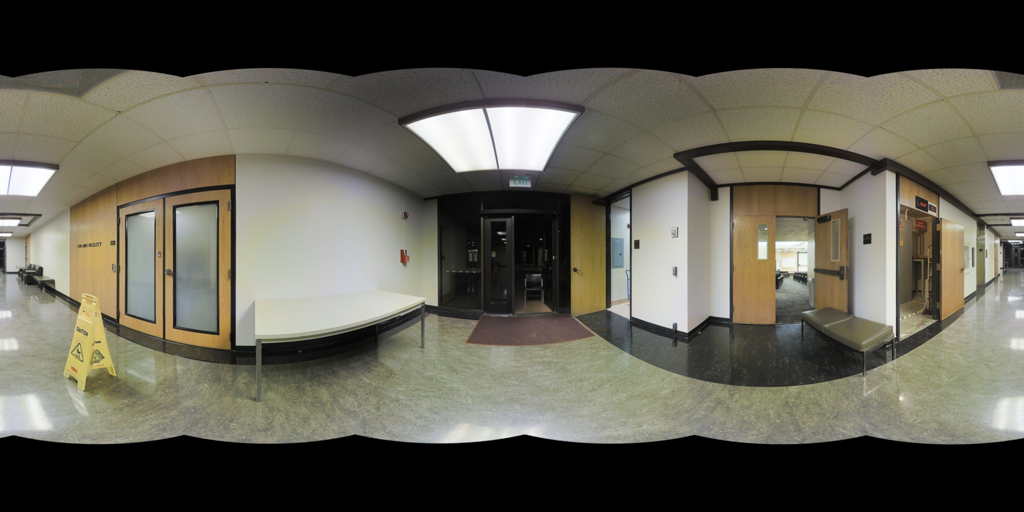
Referred object: the yellow wet floor caution sign in front of the door

Referred object: walk straight ahead to the glass double doors

Referred object: the padded bench opposite the entrance doors